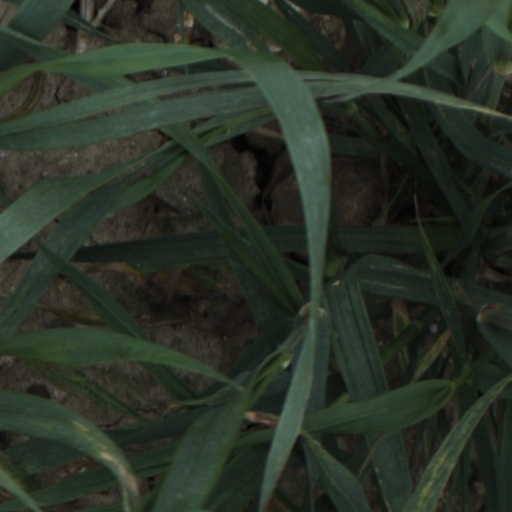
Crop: wheat